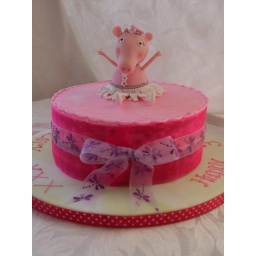
Beatiful pink cake topped with a ballerina Peppa Pig in a tutu